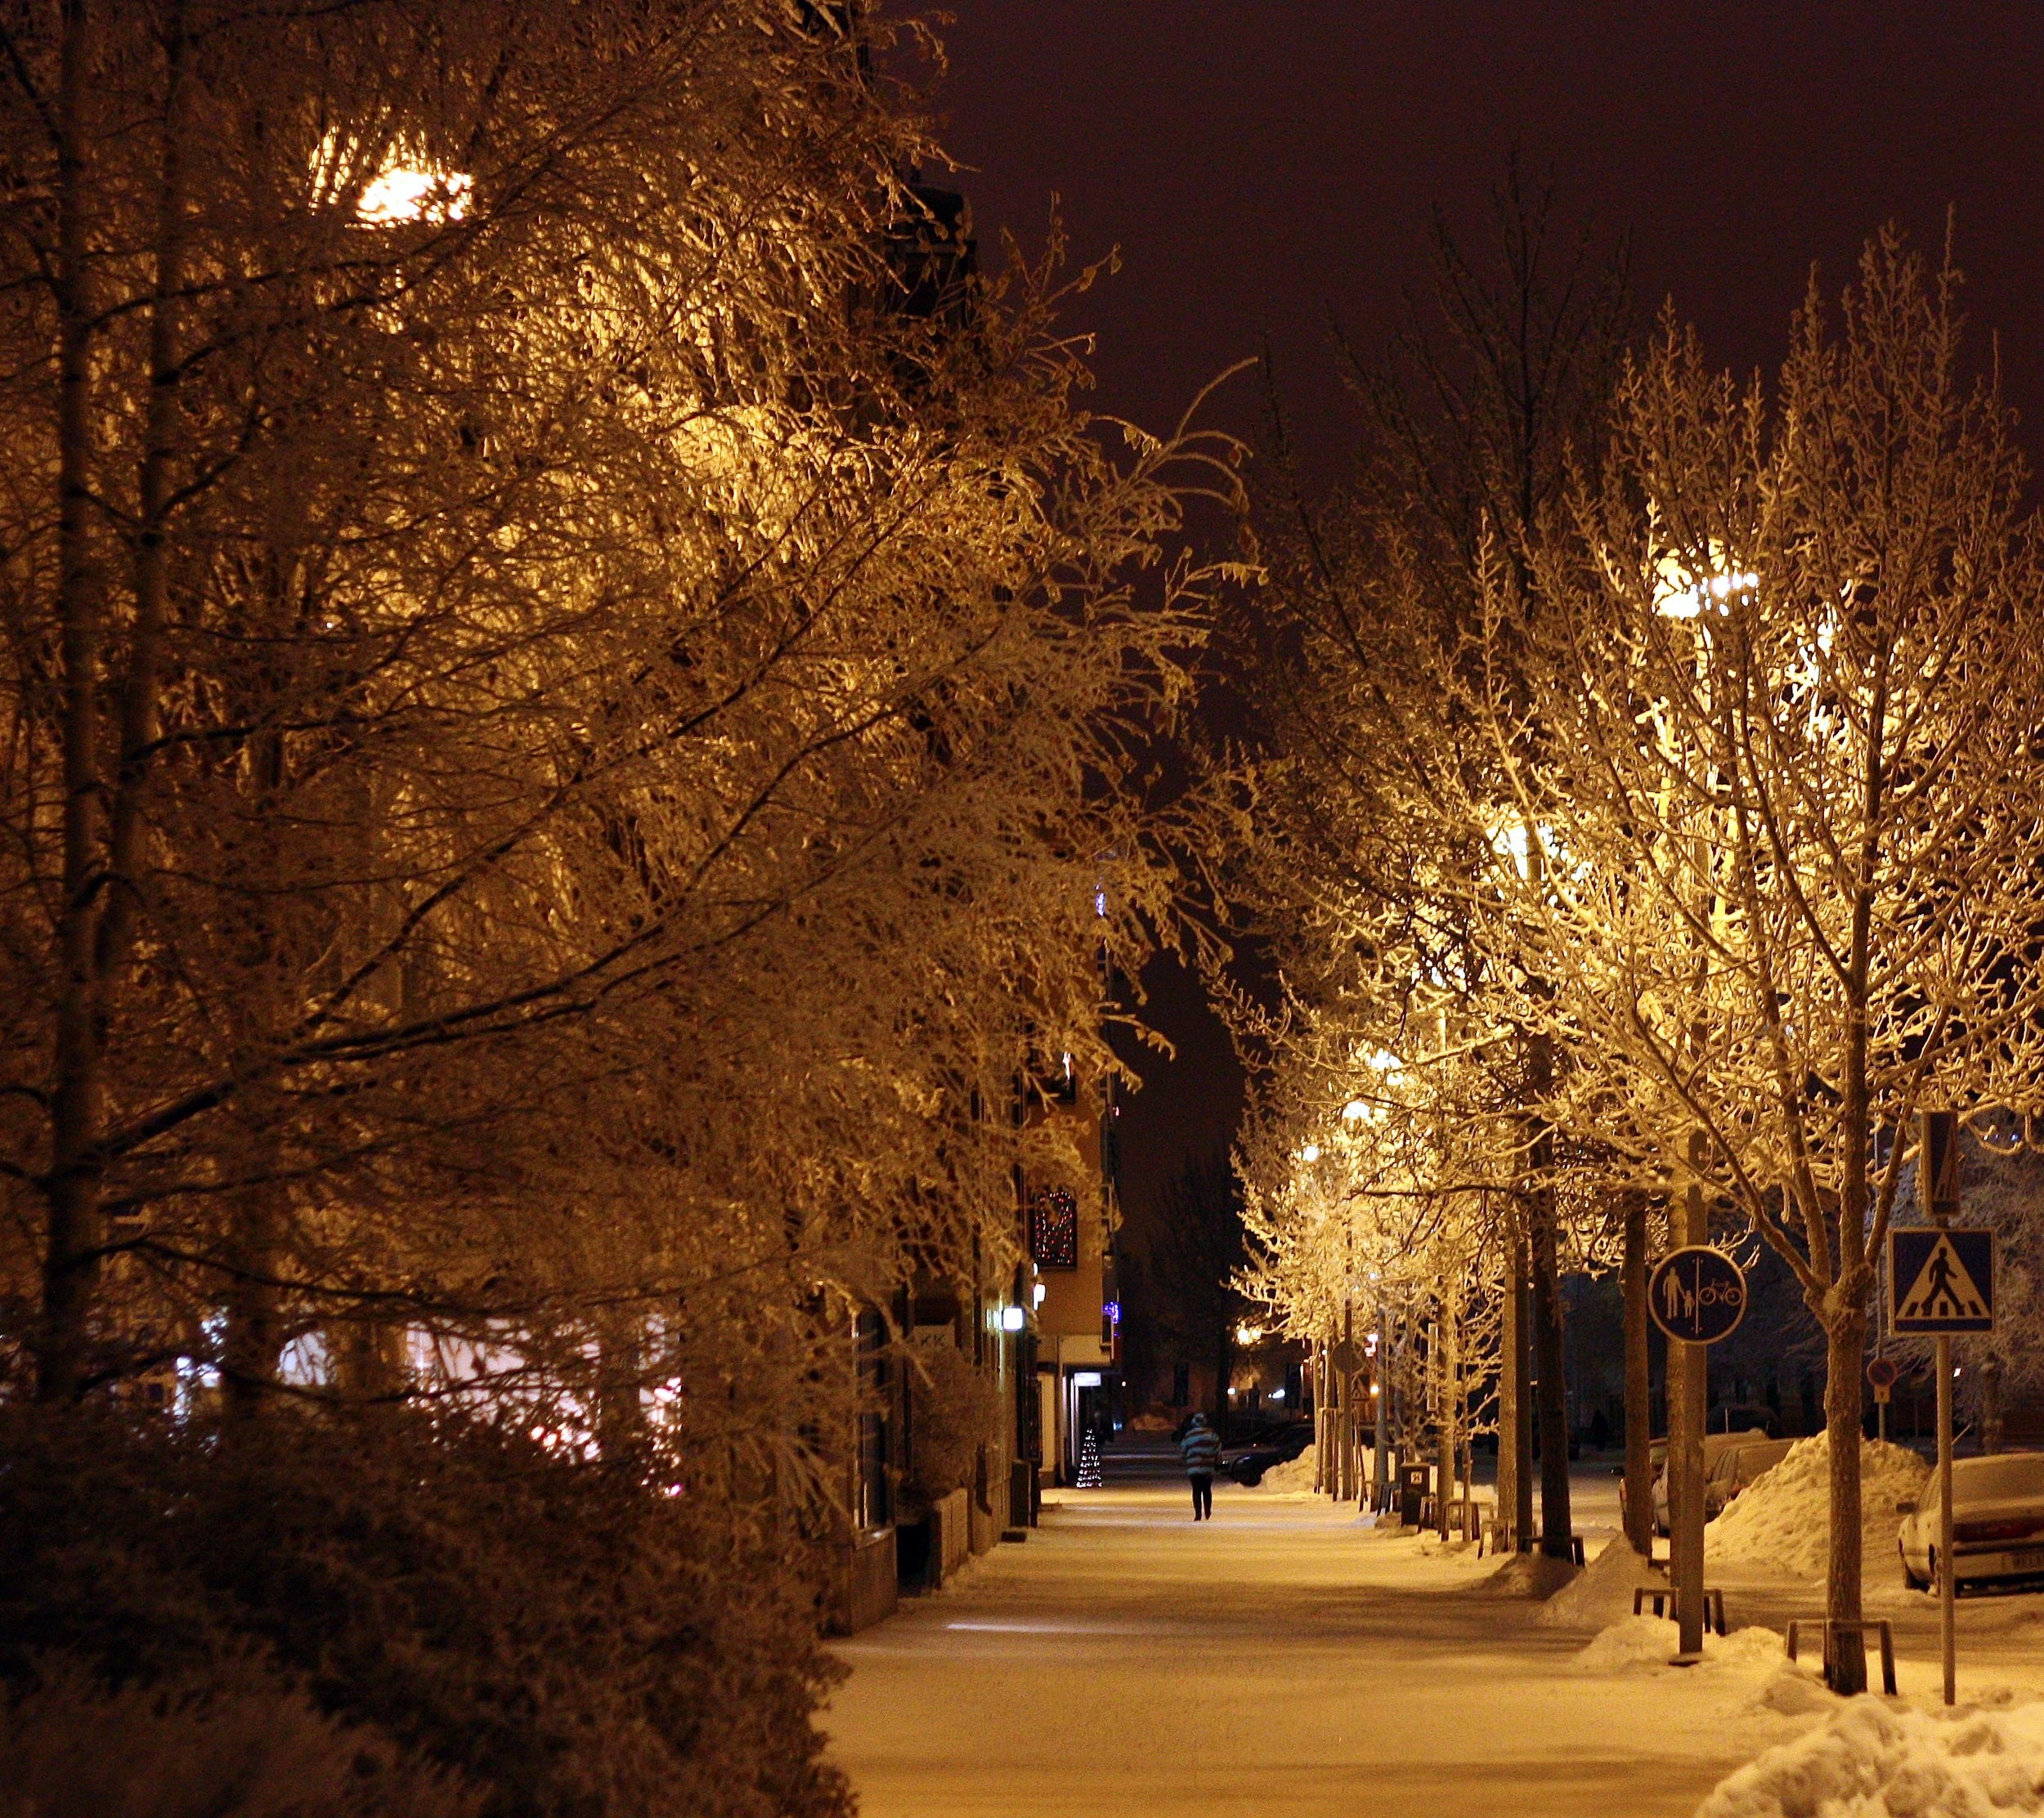
tree, branch, person, snow, cold, winter, light, plant, street, night, sunlight, morning, leaf, sidewalk, flower, ice, evening, autumn, lighting, season, trees, outside, lights, buildings, finland, oulu, woody plant